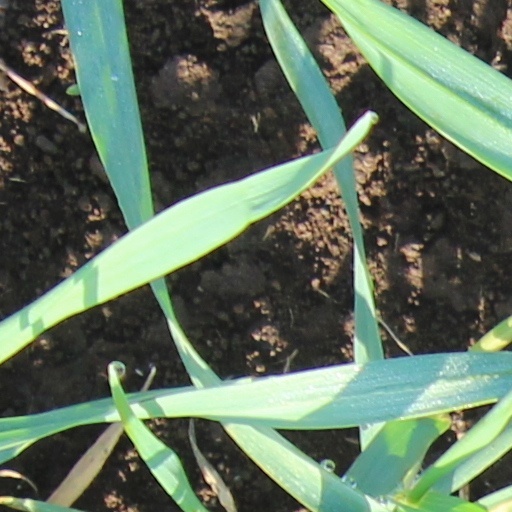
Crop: wheat